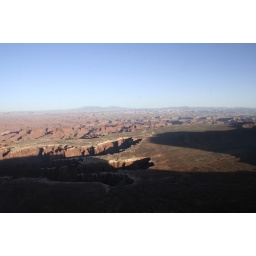
canyon lands. island in the sky